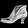
Label: Ankle boot